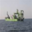
Label: ship